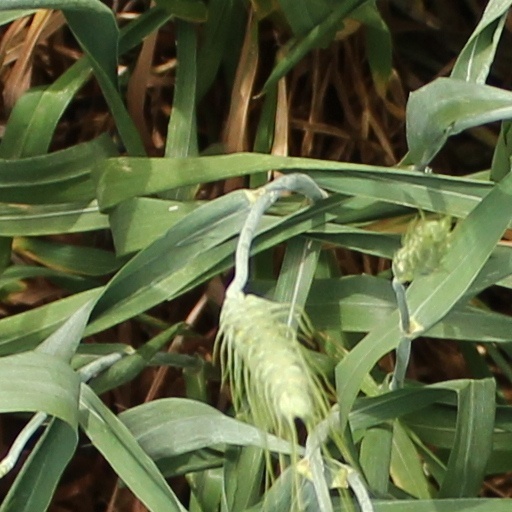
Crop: wheat